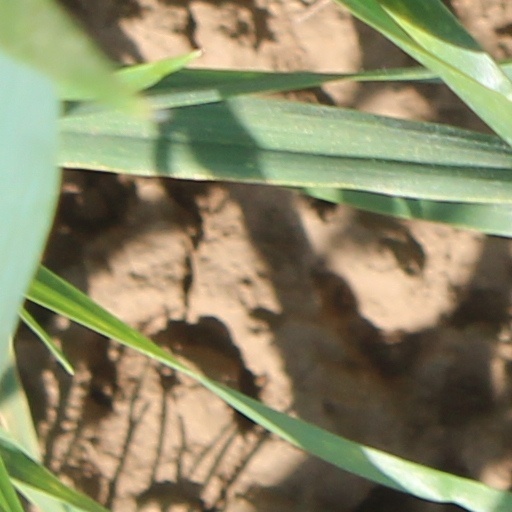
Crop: wheat